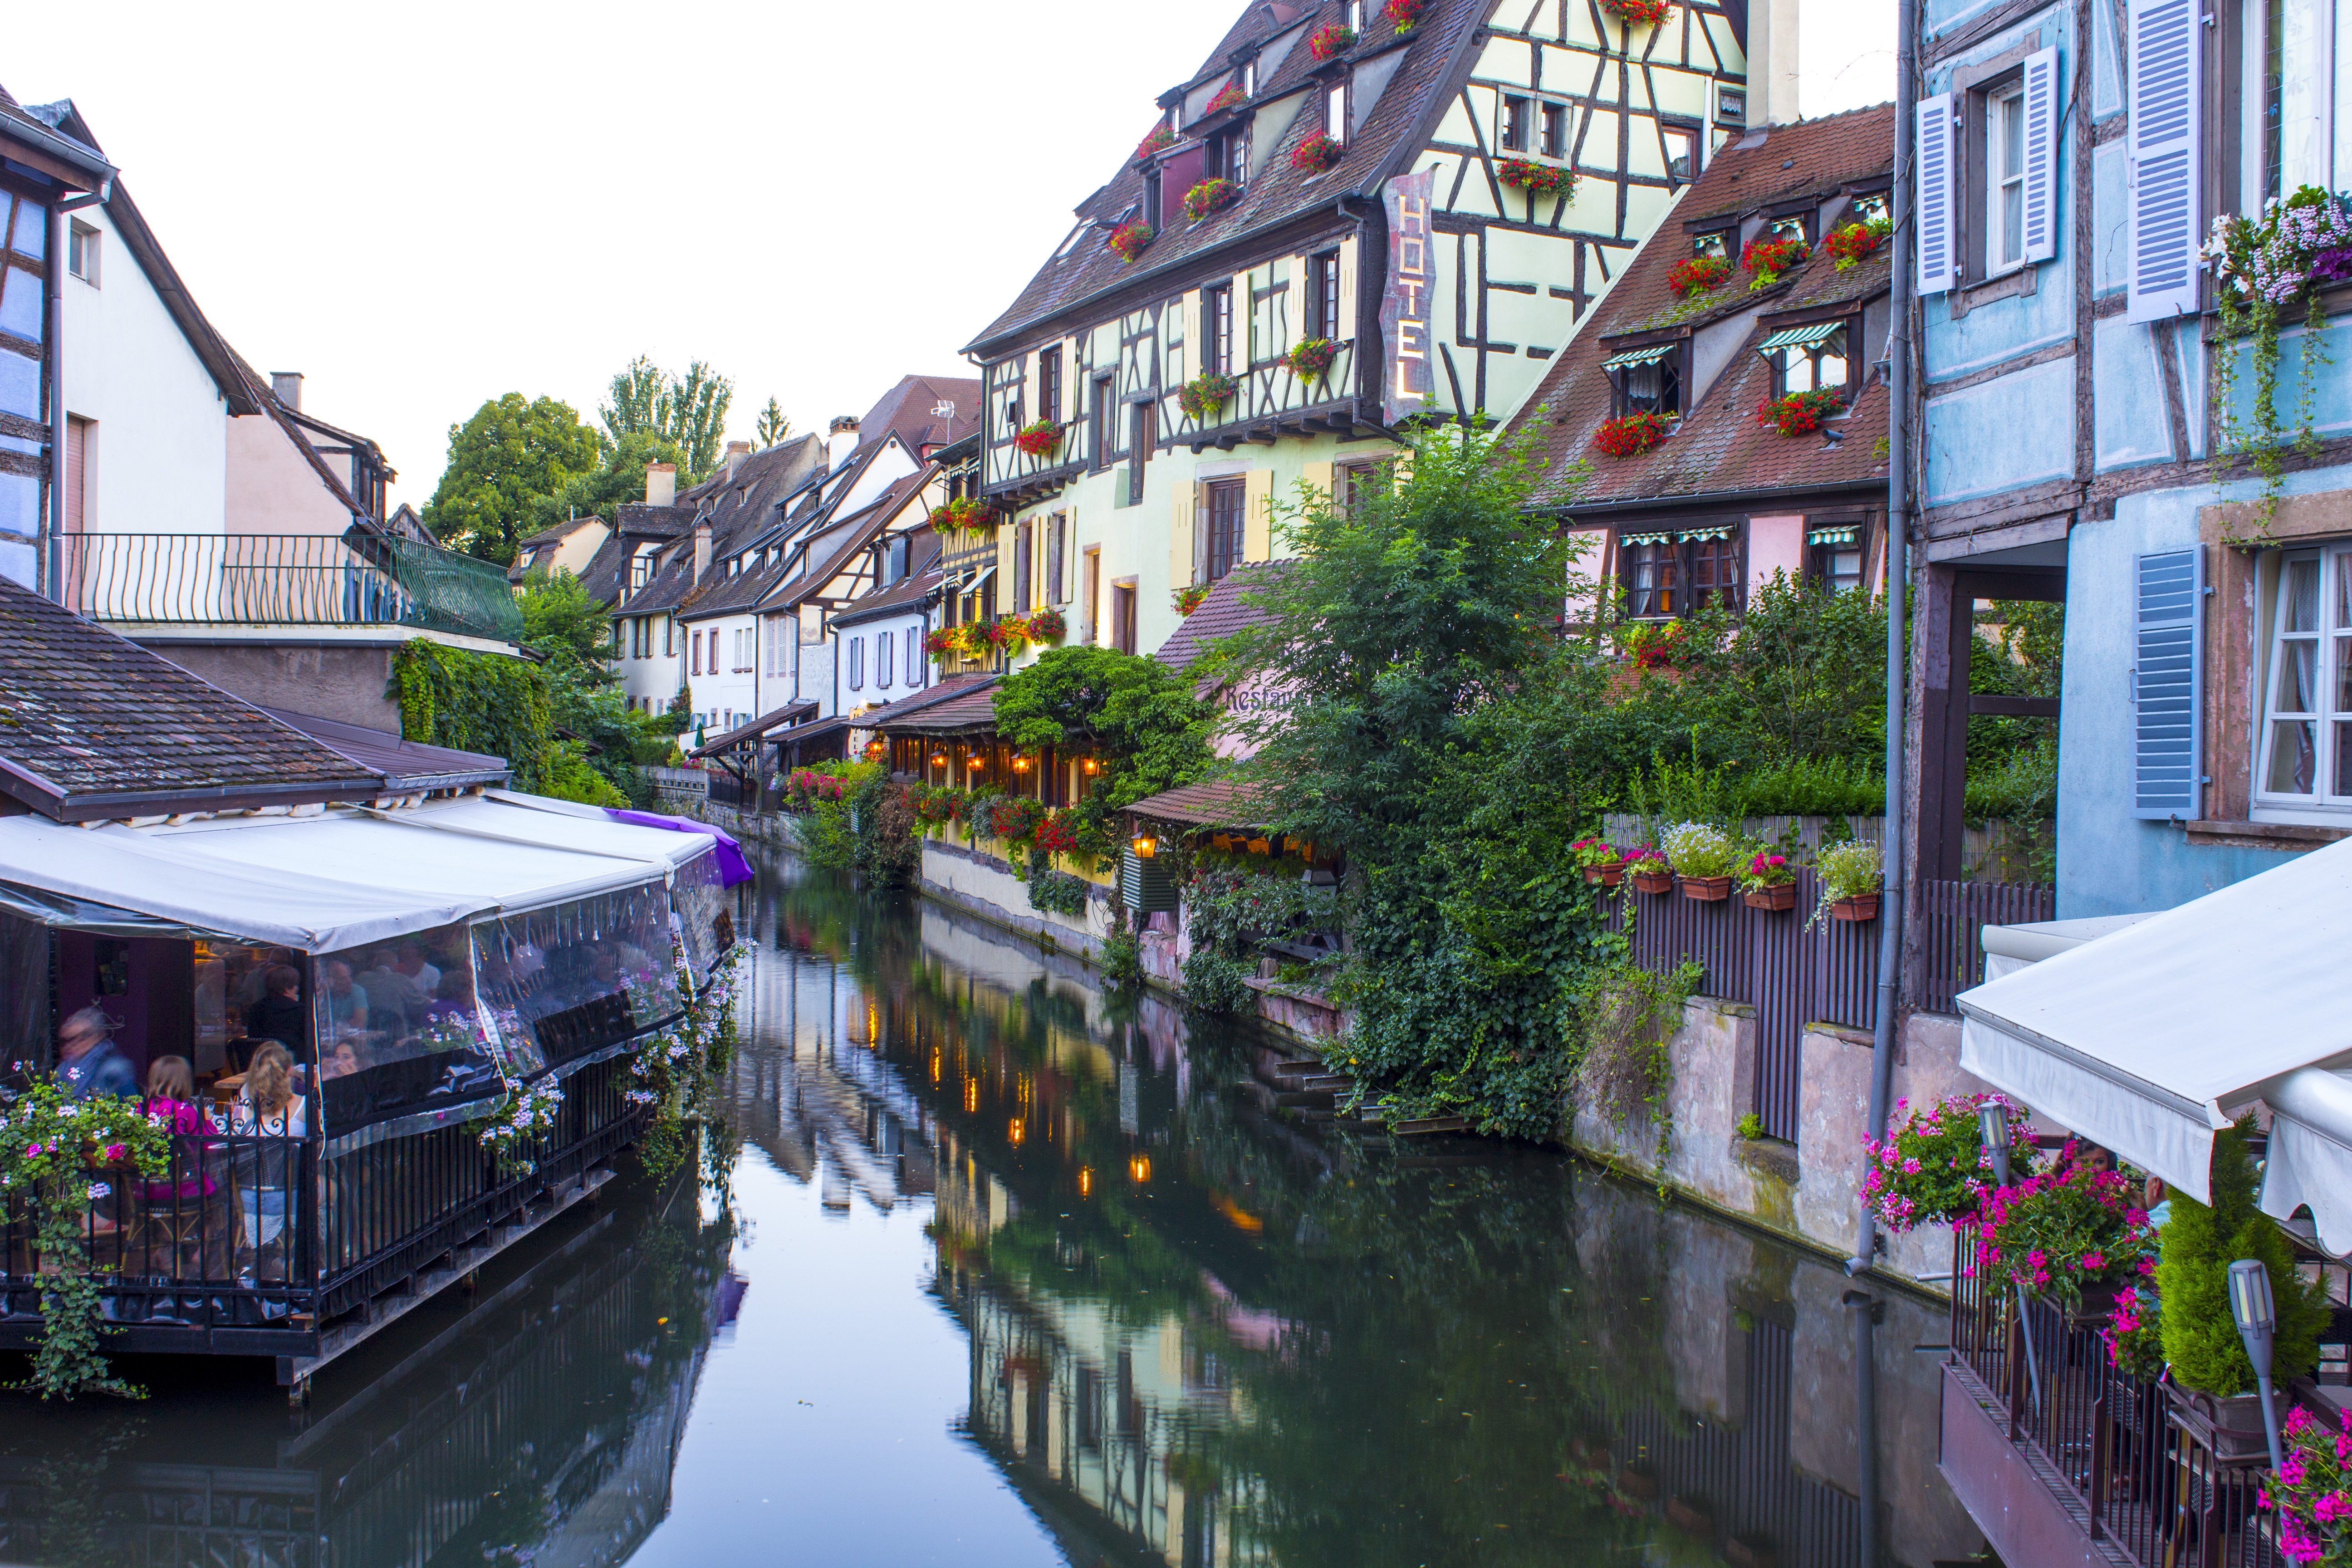
water, architecture, flower, town, city, river, canal, cityscape, vacation, village, tourism, waterway, body of water, flowers, resort, holidays, houses, channel, colmar, alsace, neighbourhood, landform, trellis, tours, little venice, geographical feature, human settlement